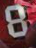
Number: 8